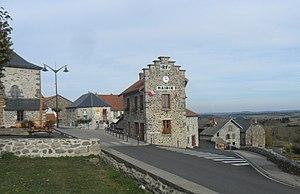
Mairie de la commune de Rézentières dans le Cantal
Rézentières est une commune française située dans le département du Cantal, en région Auvergne-Rhône-Alpes.